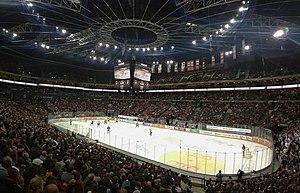
L’Extraliga est la plus haute ligue professionnelle de hockey sur glace en République tchèque. La ligue est considérée comme le cinquième meilleur au monde.